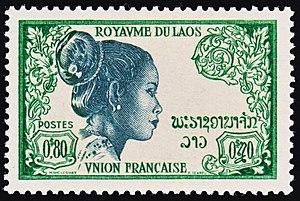
timbre du laos émis en 1952 et dessiné par marc Leguay
Marc Leguay, né le 10 janvier 1910 à Charleville et mort le 22 mai 2001 à Ban Kô Nong Saeng, est un peintre français qui a vécu au Laos de 1936 à 1975. Ses peintures sont connues en France et en dehors de son pays d'adoption principalement par l'intermédiaire des timbres-poste laotiens qu'elles ont illustrés à partir de 1951.